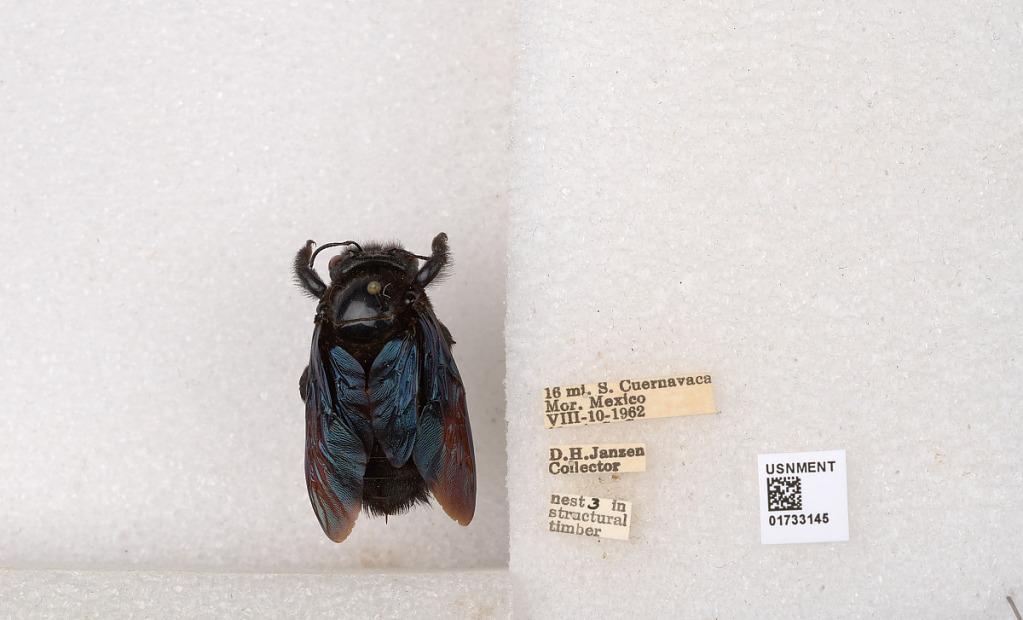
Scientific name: Xylocopa (Megaxylocopa) fimbriata Fabricius
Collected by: D. Janzen
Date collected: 1962-8-10
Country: Mexico
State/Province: Morelos
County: Cuernavaca
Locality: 16 mi. S. Cuernavaca